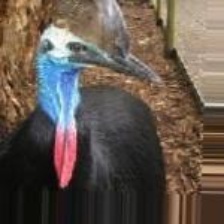
Species: CASSOWARY
Scientific name: CASUARIUS